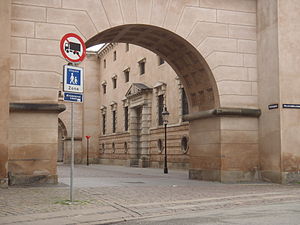
Arrestbygningen ved råd- og domhuset
Stedet for maleriets motiv som det tog sig ud i oktober 2012.
Arrestbygningen ved råd- og domhuset i København. Fotografiet er taget omtrent samme sted som Martinus Rørbye maleri fra 1831
Arrestbygningen ved råd- og domhuset er et maleri fra guldalderen af den danske kunstner Martinus Rørbye fra 1831. Maleriet viser folkelivet ved bagsiden af Råd- og Domhuset ved Nytorv i København indrammet af buen over Slutterigade.